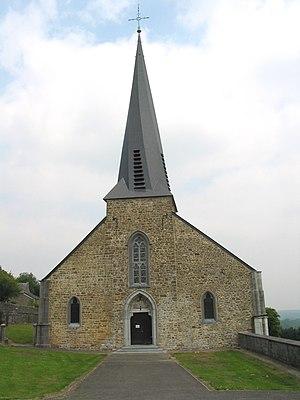
Grand-Marchin (Belgique), l’église Notre-Dame et son clocher tors (XV-XVIe siècle).
Cette page regroupe l'ensemble du patrimoine immobilier classé de la commune belge de Marchin.
Marchin est une commune francophone de Belgique située en Région wallonne dans la province de Liège, au sud de Huy.
L'église Notre-Dame est un édifice religieux classé situé dans la commune belge de Marchin en province de Liège.